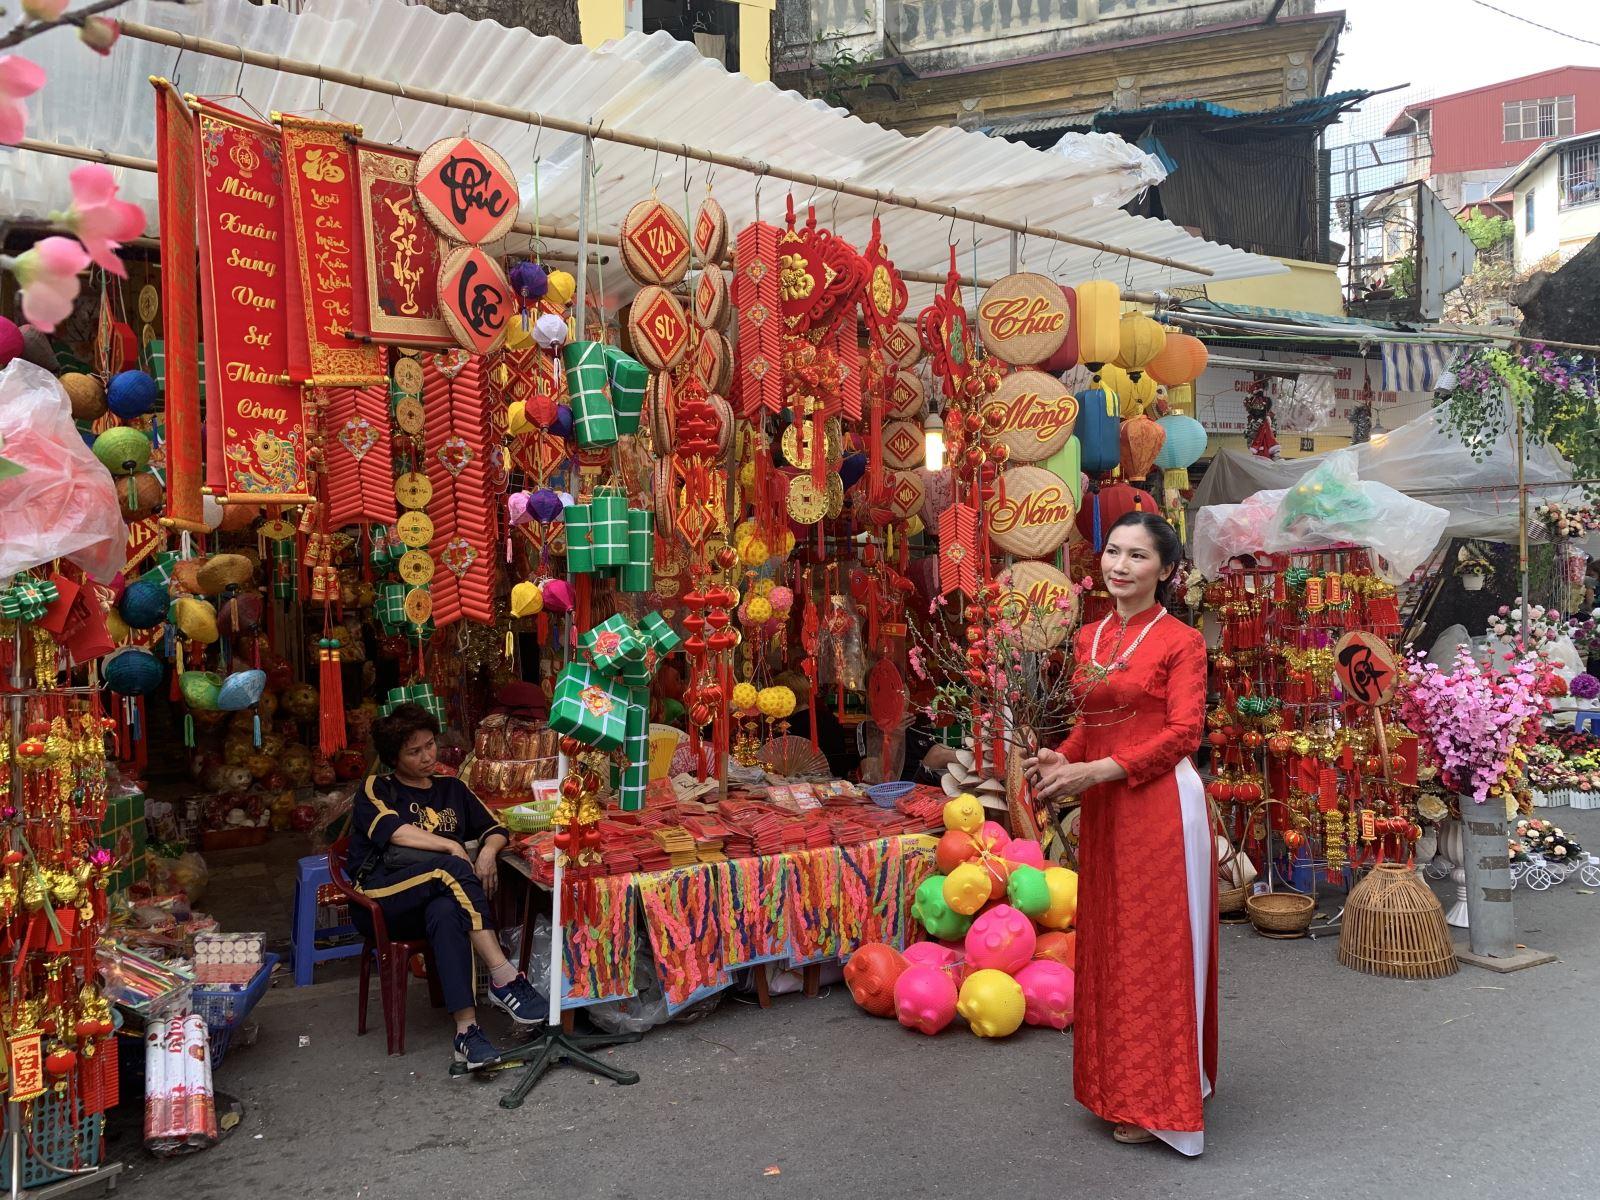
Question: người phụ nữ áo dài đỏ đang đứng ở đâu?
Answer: người phụ nữ đang đứng trước một cửa hàng đồ trang trí